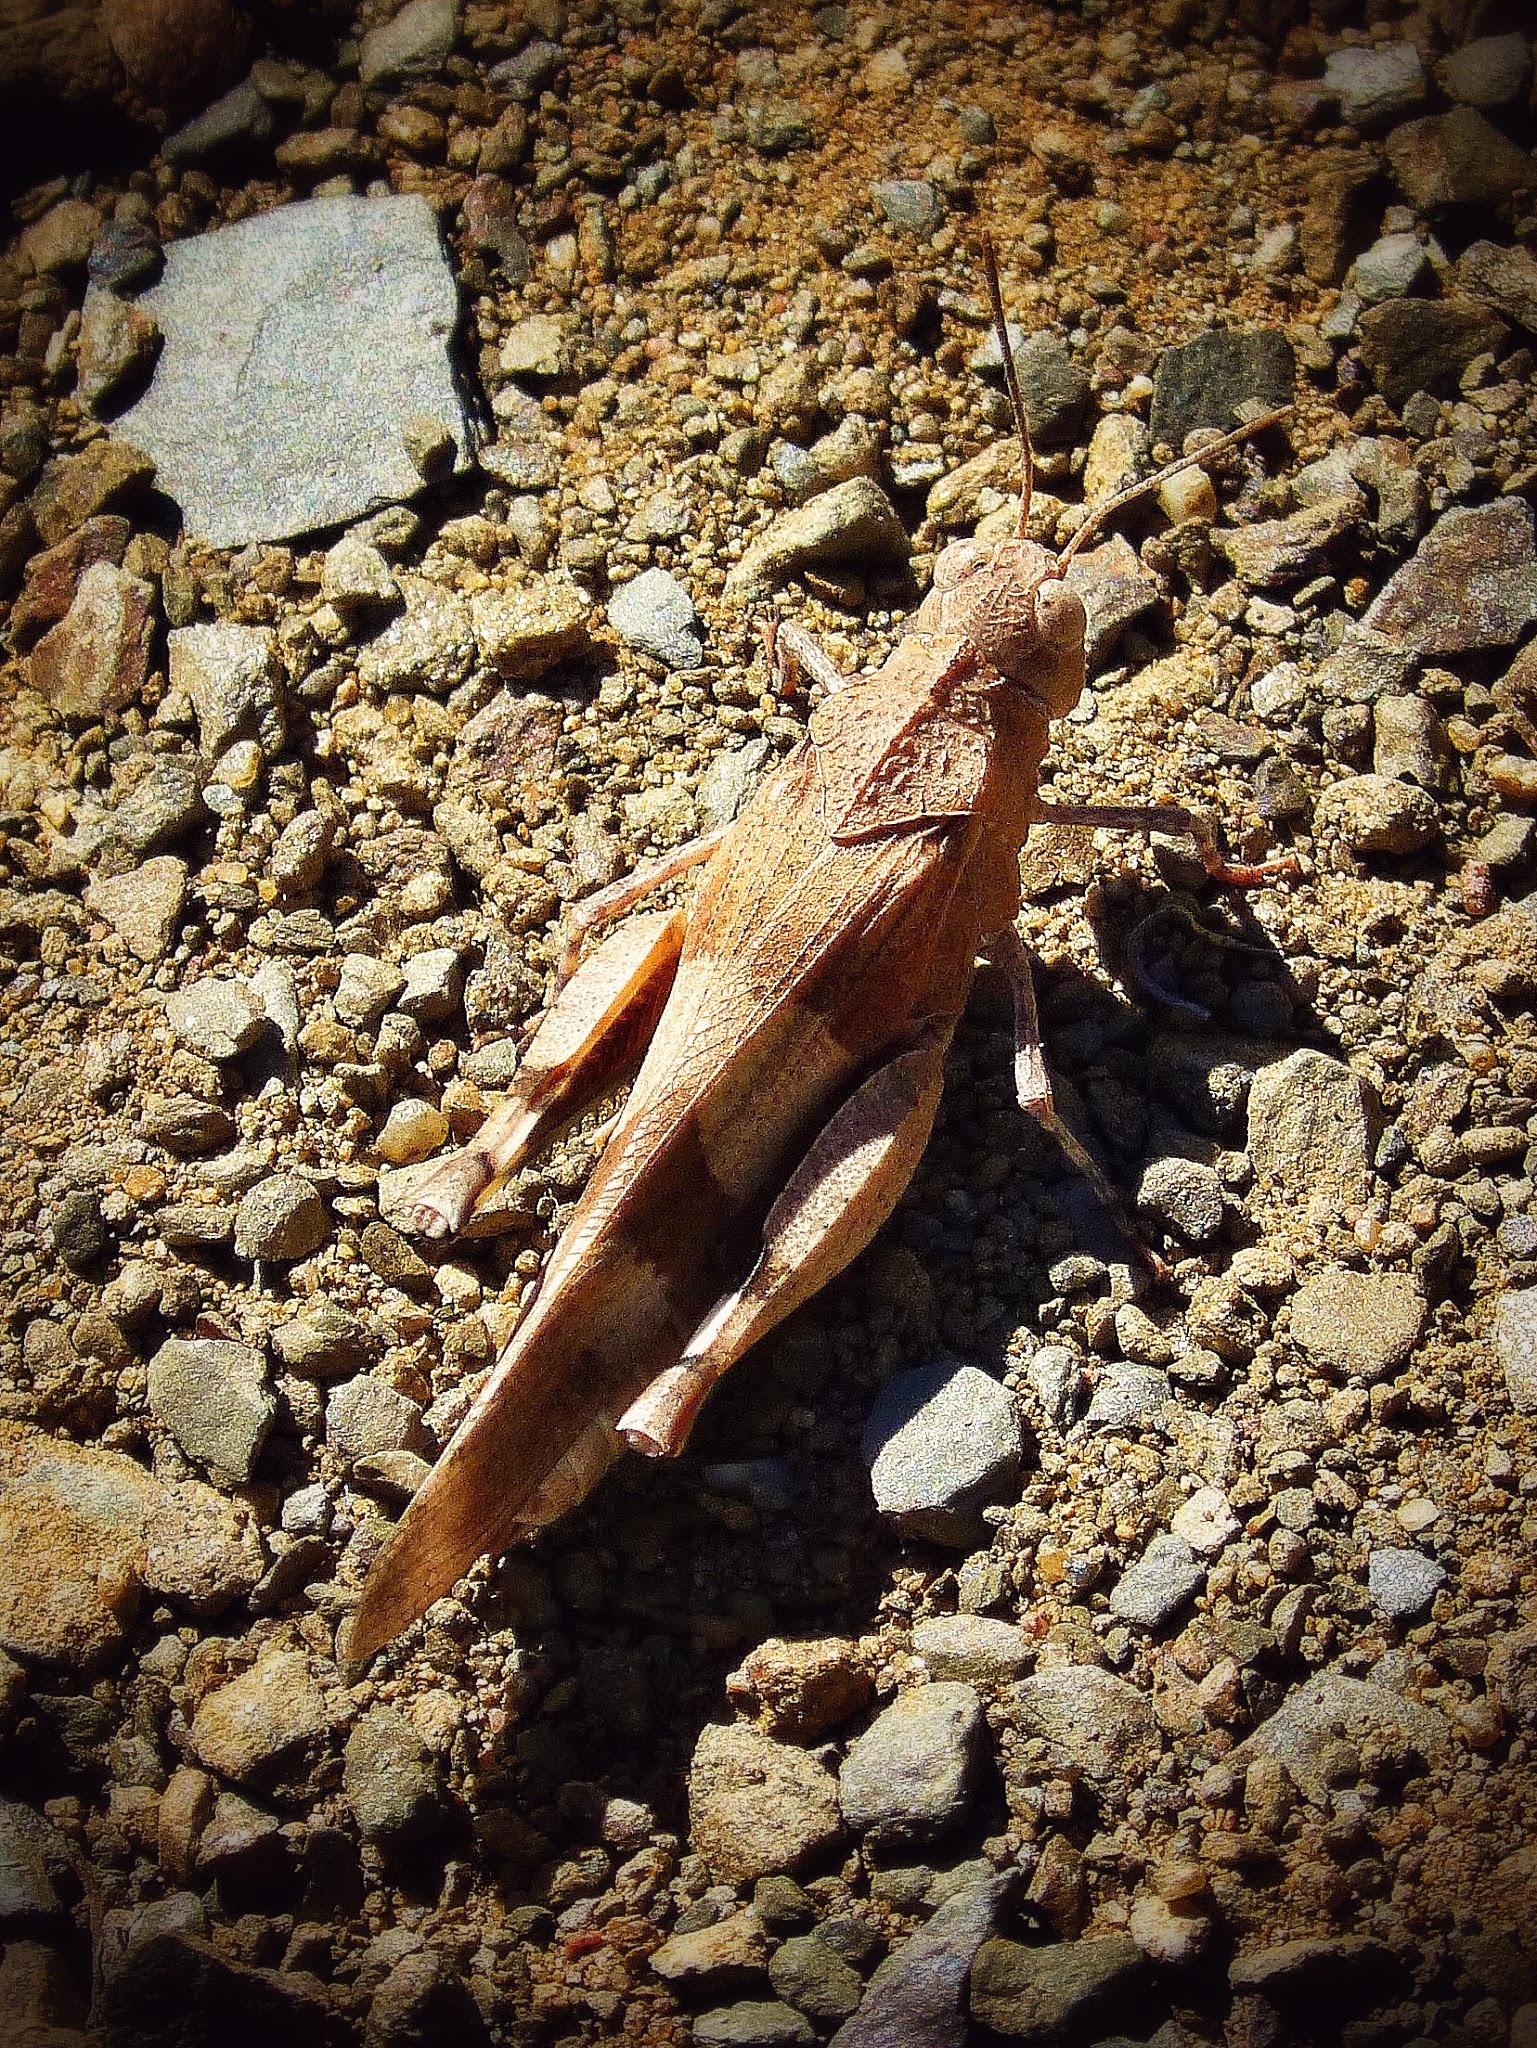
nature, wildlife, insect, brown, soil, reptile, fauna, invertebrate, grasshopper, macro photography, arthropod, agamidae